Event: Typhoon Ruby
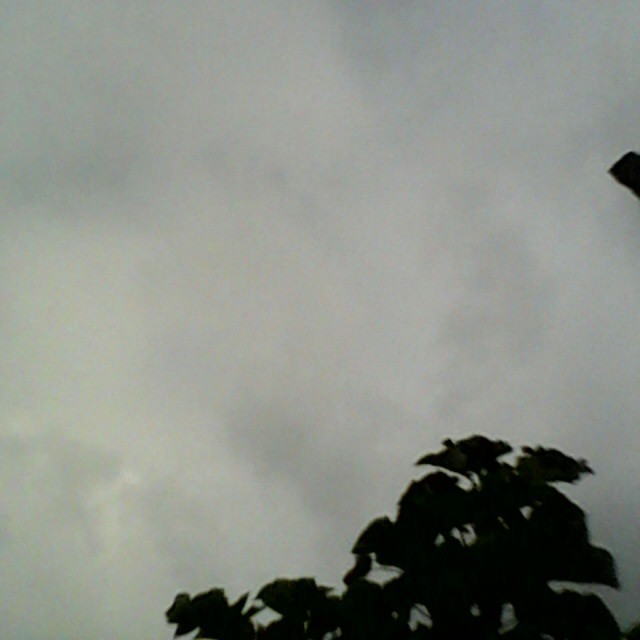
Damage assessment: no_damage